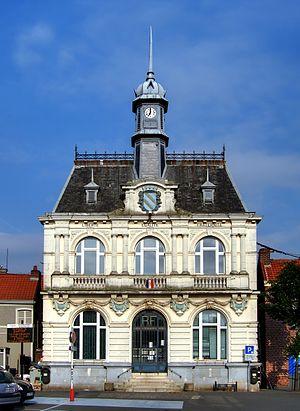
La mairie de Cysoing (Nord).
Cysoing est une commune française située dans le département du Nord, en région Hauts-de-France. C'est l'une des deux villes-centres d'une petite agglomération de cinq communes, l'unité urbaine de Cysoing, qui appartient à l'aire urbaine de Lille.